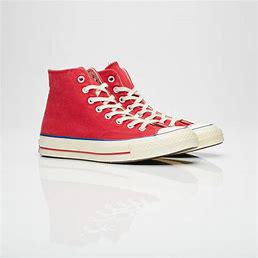
Brand: Converse
Model: Chuck Taylor All Star 1970S Canvas